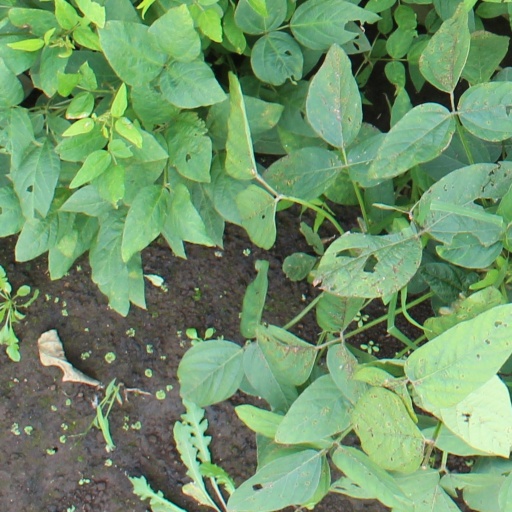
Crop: soybean